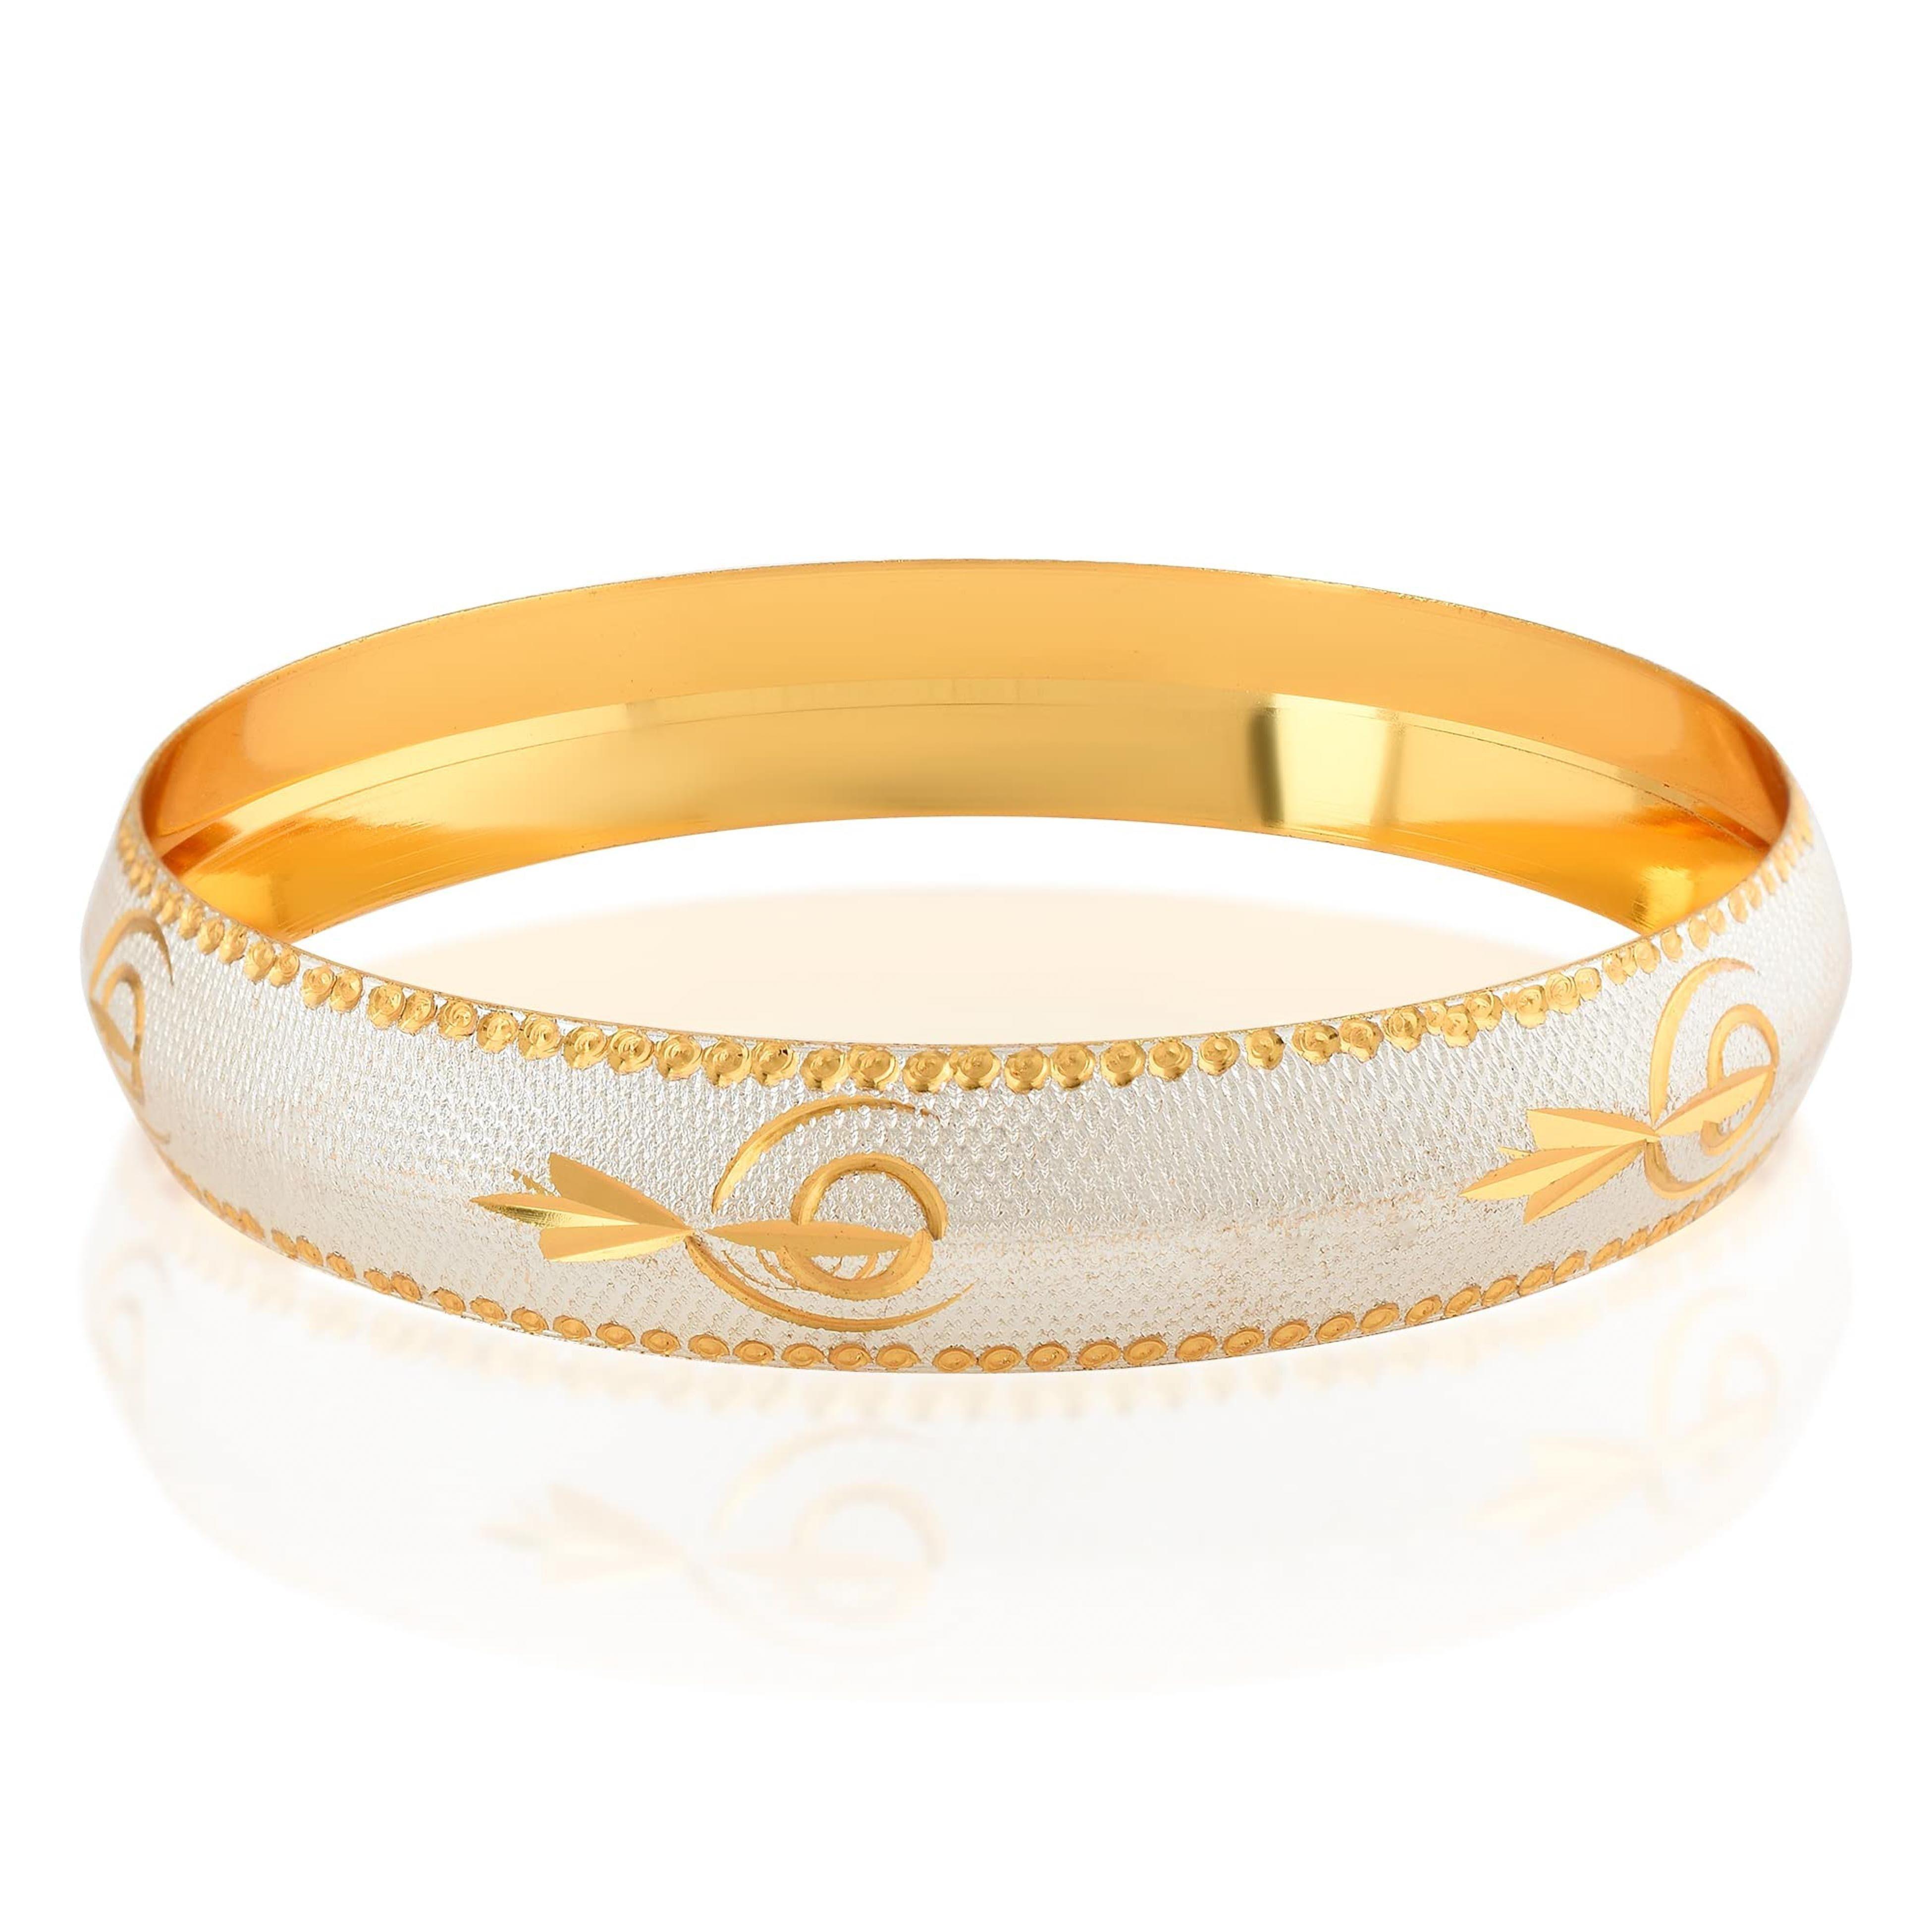
ZUMRUT MAKING YOU A STYLE SENSATION Two Tone Gold & Silver Colour Khanda Symbol Engraved Sikh Sardar Punjabi Kada Bangle For Unisex (Pack of 1) (2.8)
Type: Bracelets & Bangles
Brand: ZUMRUT MAKING YOU A STYLE SENSATION
Price: Rs. 669
 Kada with sikh religeon mool mantra. written in gurmukhi (punjabi dialect), the words mean that, i dont consider death when body dies, i consider my self as dead, when my pure soul and conscience dies. the kada is made from skin safe mix metals and is quite hard, strong and sturdy. the black coating is e-coating, and will not fade or scratch. the gurmukhi letters on both sides are written with white ink,and will not fade.it brings a richness and elegance, to this spiritual piece of sikh jewellery. with 91 gms as weight for a kada, the kada is made with pure sikh tradtion and belief. a unique, stylish, different, elegant and attention grabbing kada for men and women
Features: Made In Brass & Available In 2.8 2.10 2.12 2.14 & 2.16 Sizes & 10 Mm Thickness.,Traditional Indian Elegant And Classic Design Two Tone Sikh Kada For Men/Women,Smooth Attractive Anti Corrosion Plating. Smooth Inside Finish, For Easy Slip In And Slip Out.,A Classic, Unique, Attractive, Elegant And Attention Grabbing Kada For Men And Women. Can Be Worn By Men And Women. Strong And Sturdy Kada, Which Signifies Sikh/ Punjabi People.,Made In India : All Our Products Are Manufactured In India And Are Exclusively Crafted To Adorn Your Persona. Skin Friendly: All Our Products Are Lead & Nickel Free To Ensure Safety And Comfort; Even For Sensitive Skin.